Pliny the Younger on Christians

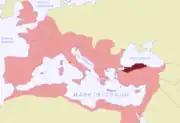
Location of Bithynia and Pontus within the Roman Empire

Pliny the Younger was the governor of Bithynia and Pontus on the Black Sea coast of Anatolia, having arrived there as the representative of Emperor Trajan between 109 and 111 AD on September 17. Pliny likely wrote the letters from Amisus. The origin of Christianity in that region is not known, but it has not been associated with Paul the Apostle's travels. Given the in the opening of the First Epistle of Peter (most likely written during the reign of Domitian in AD 81), Christianity in the region may have had some Petrine associations through Silas.